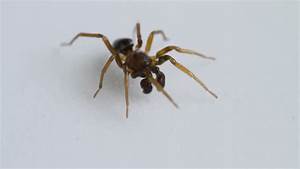
Label: ragno